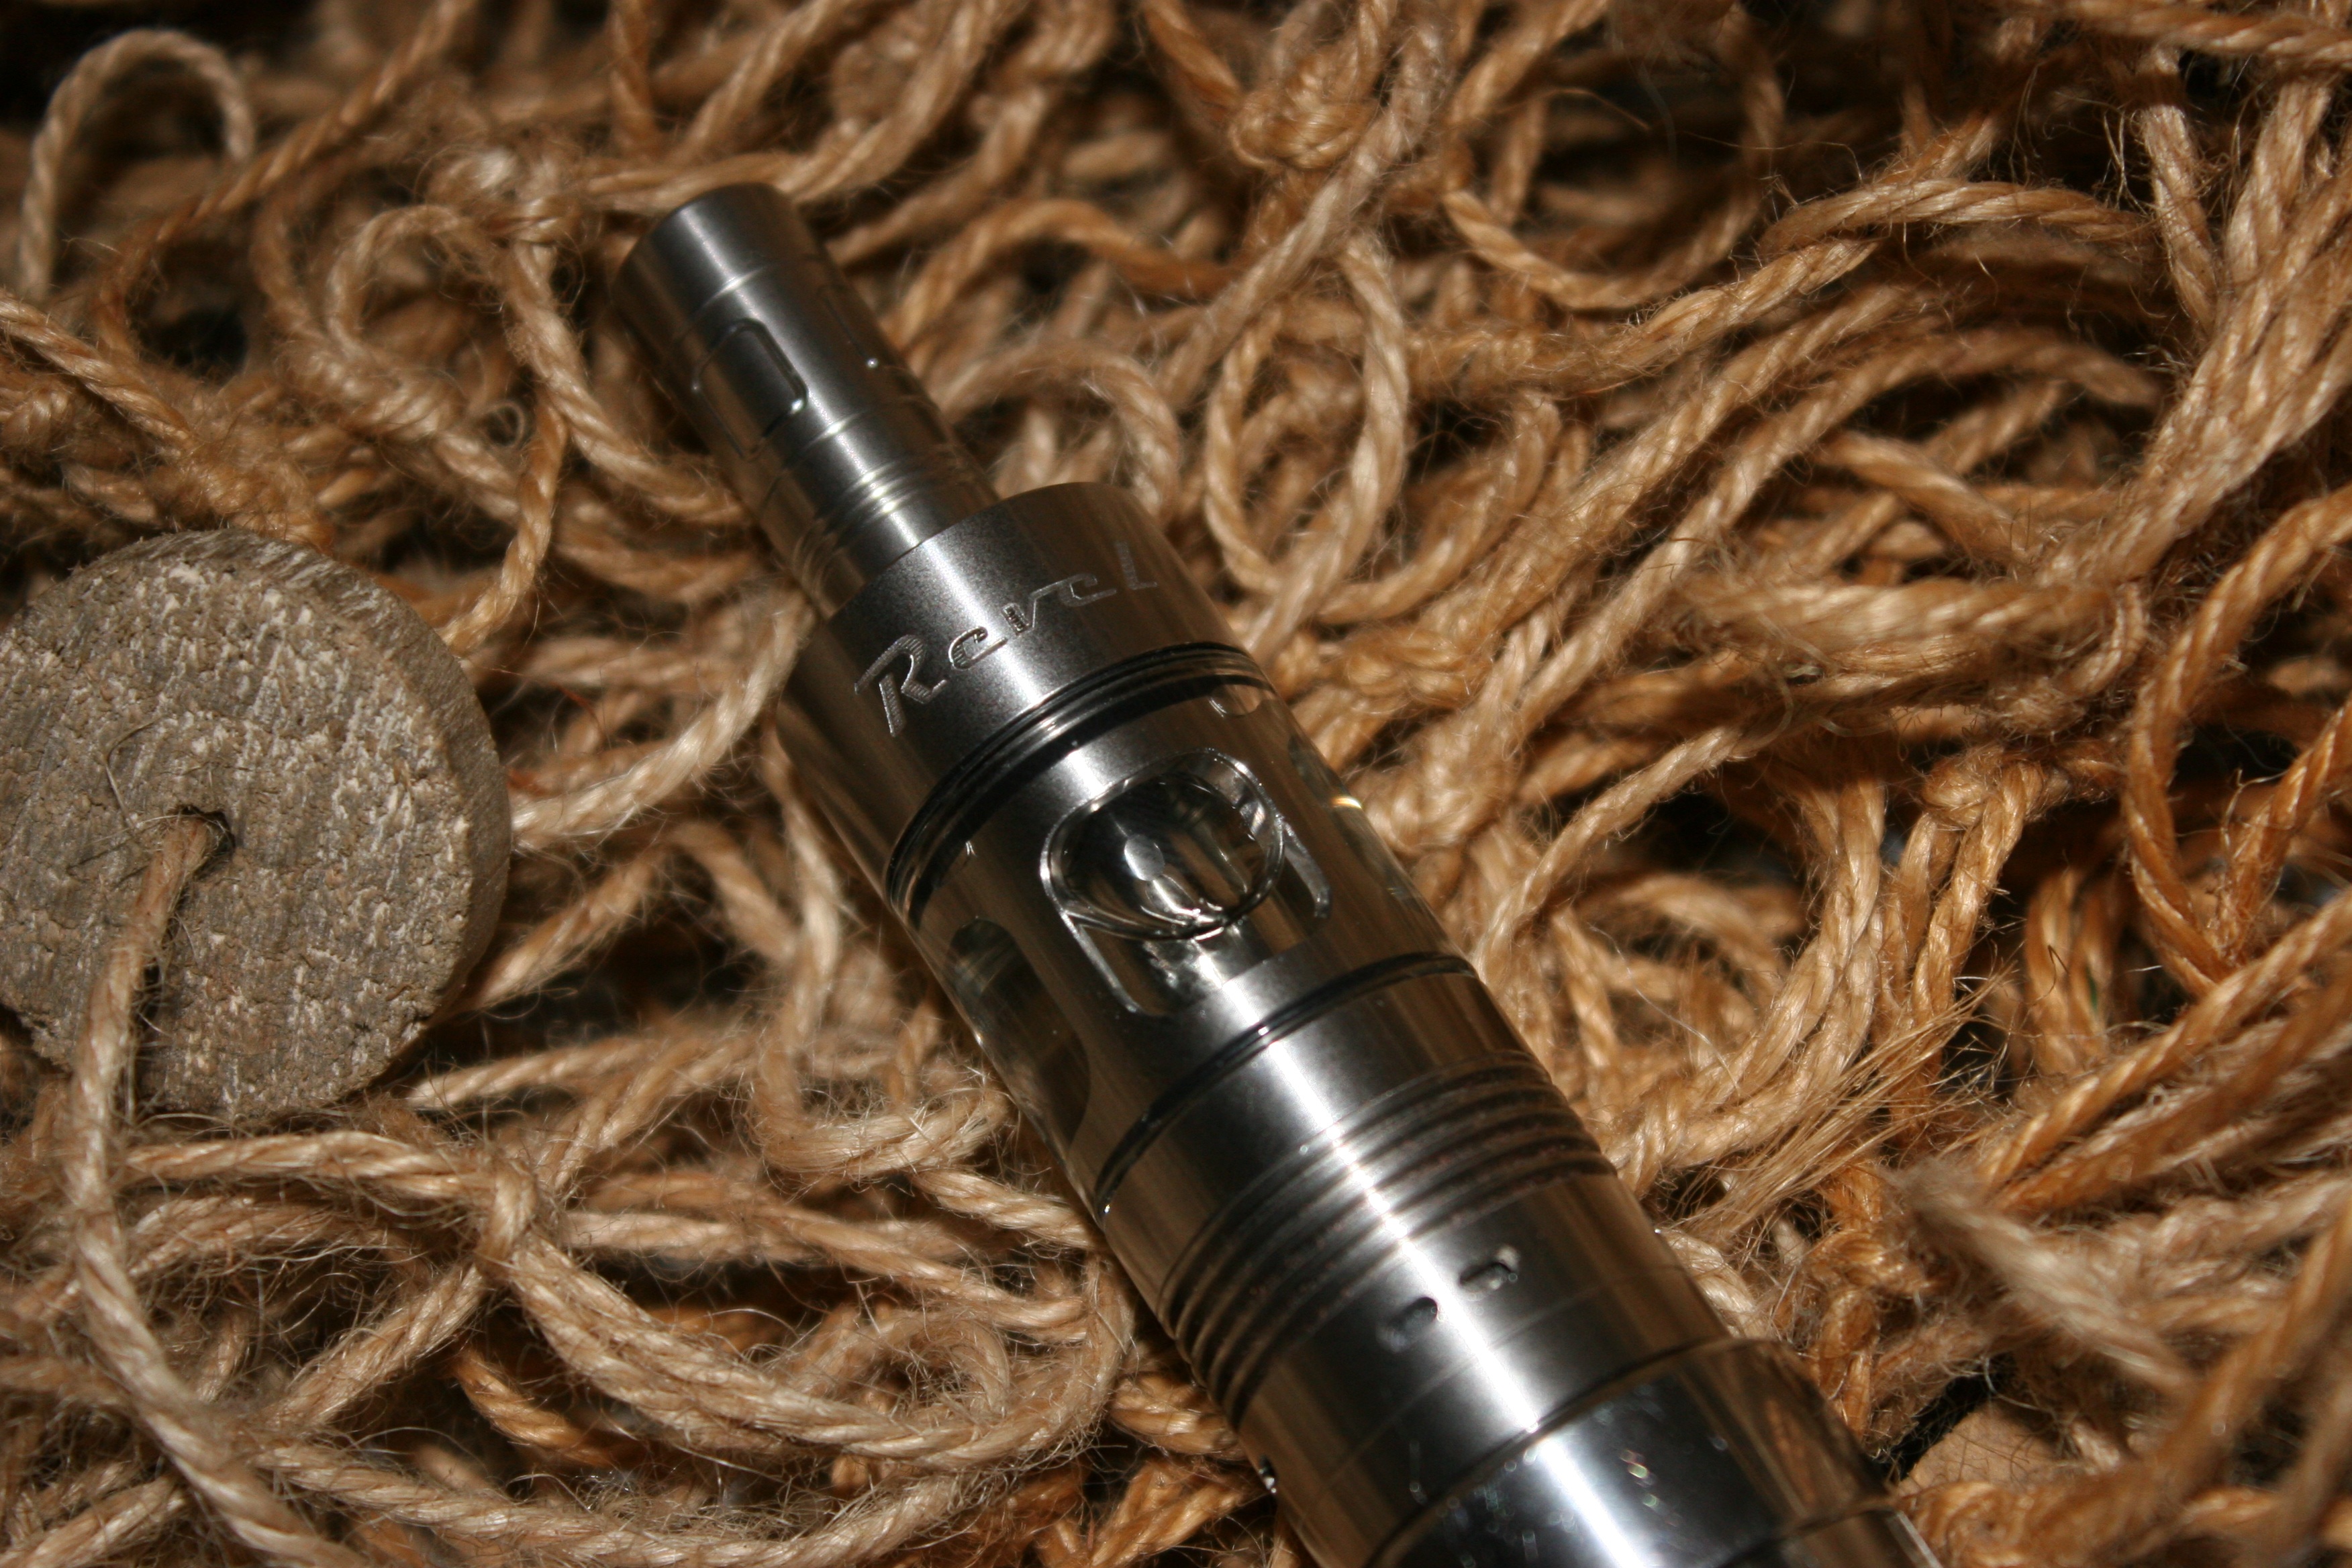
metal, revel, evaporator, rtda